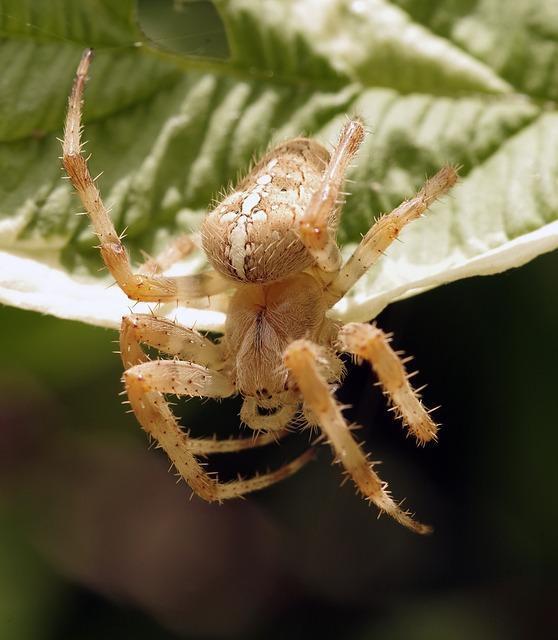
spider